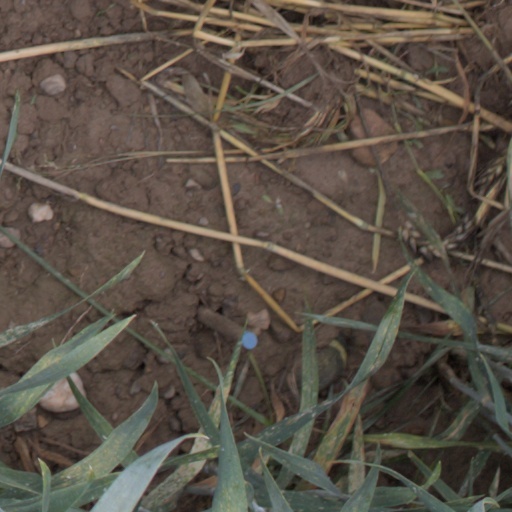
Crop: wheat